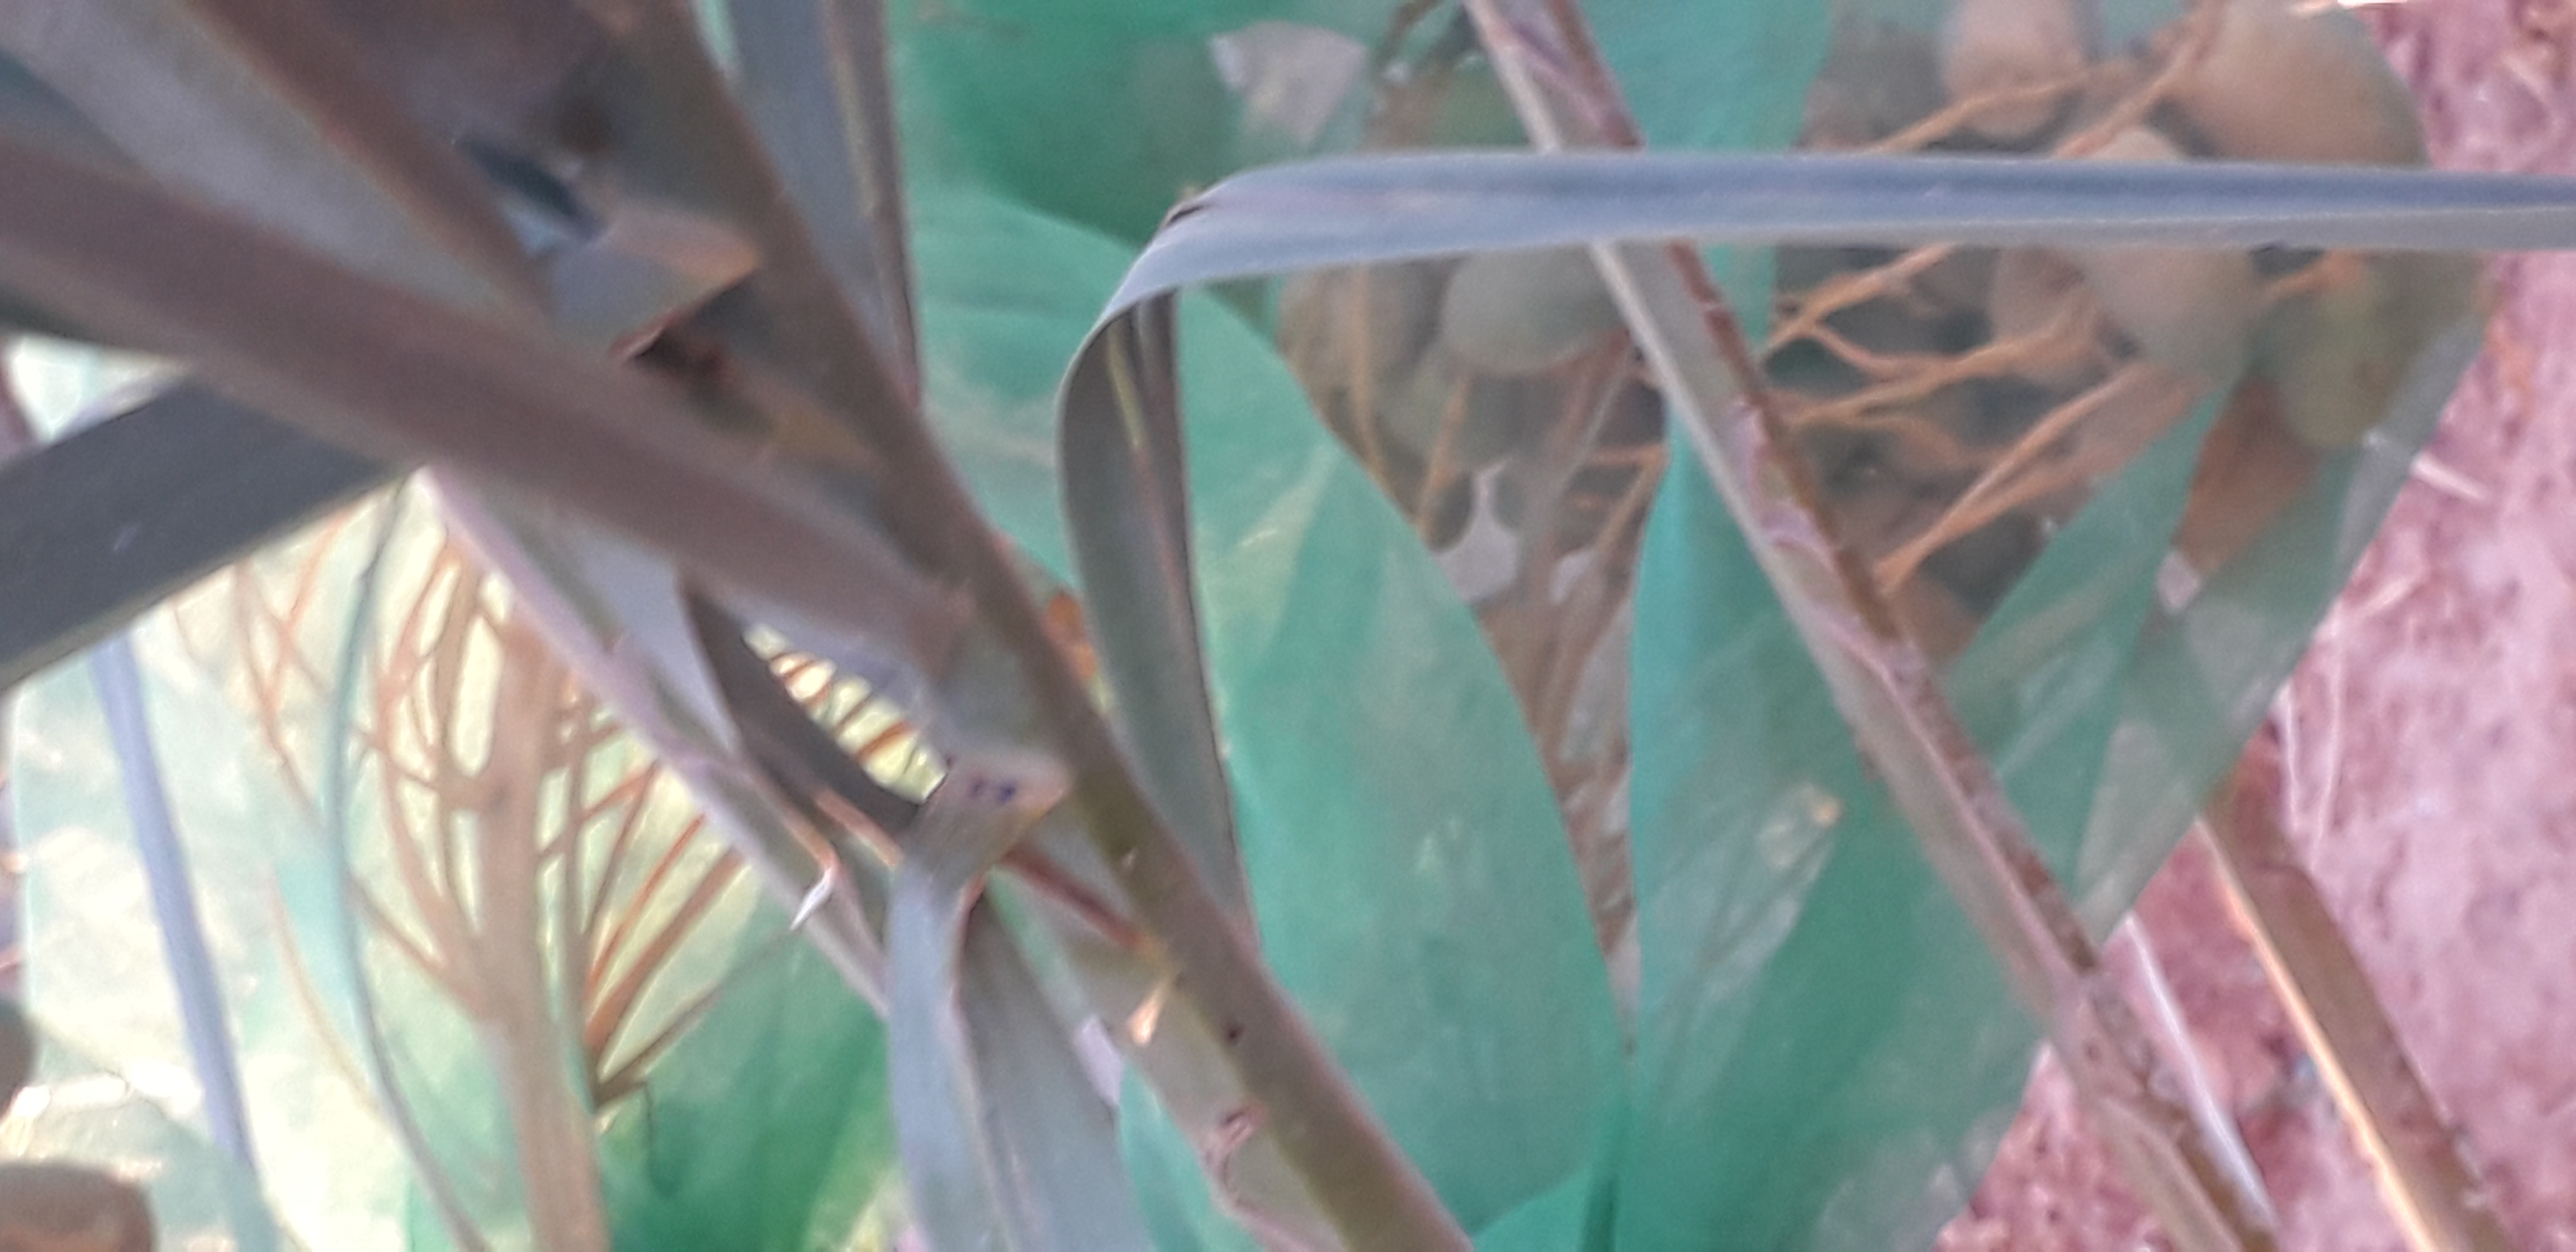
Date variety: Boumajhoul